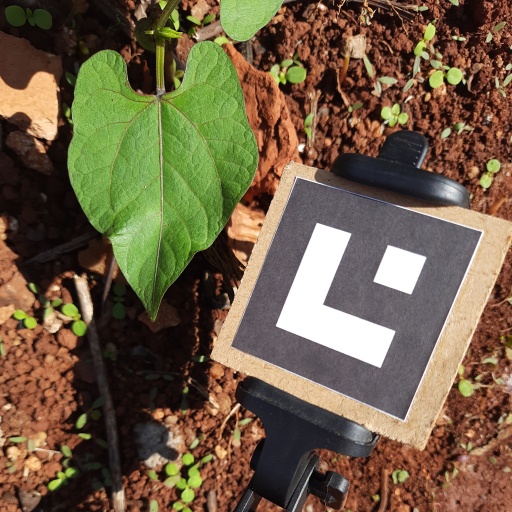
Observations: wavy surface, no eating holes, with soild dust, under sunlight